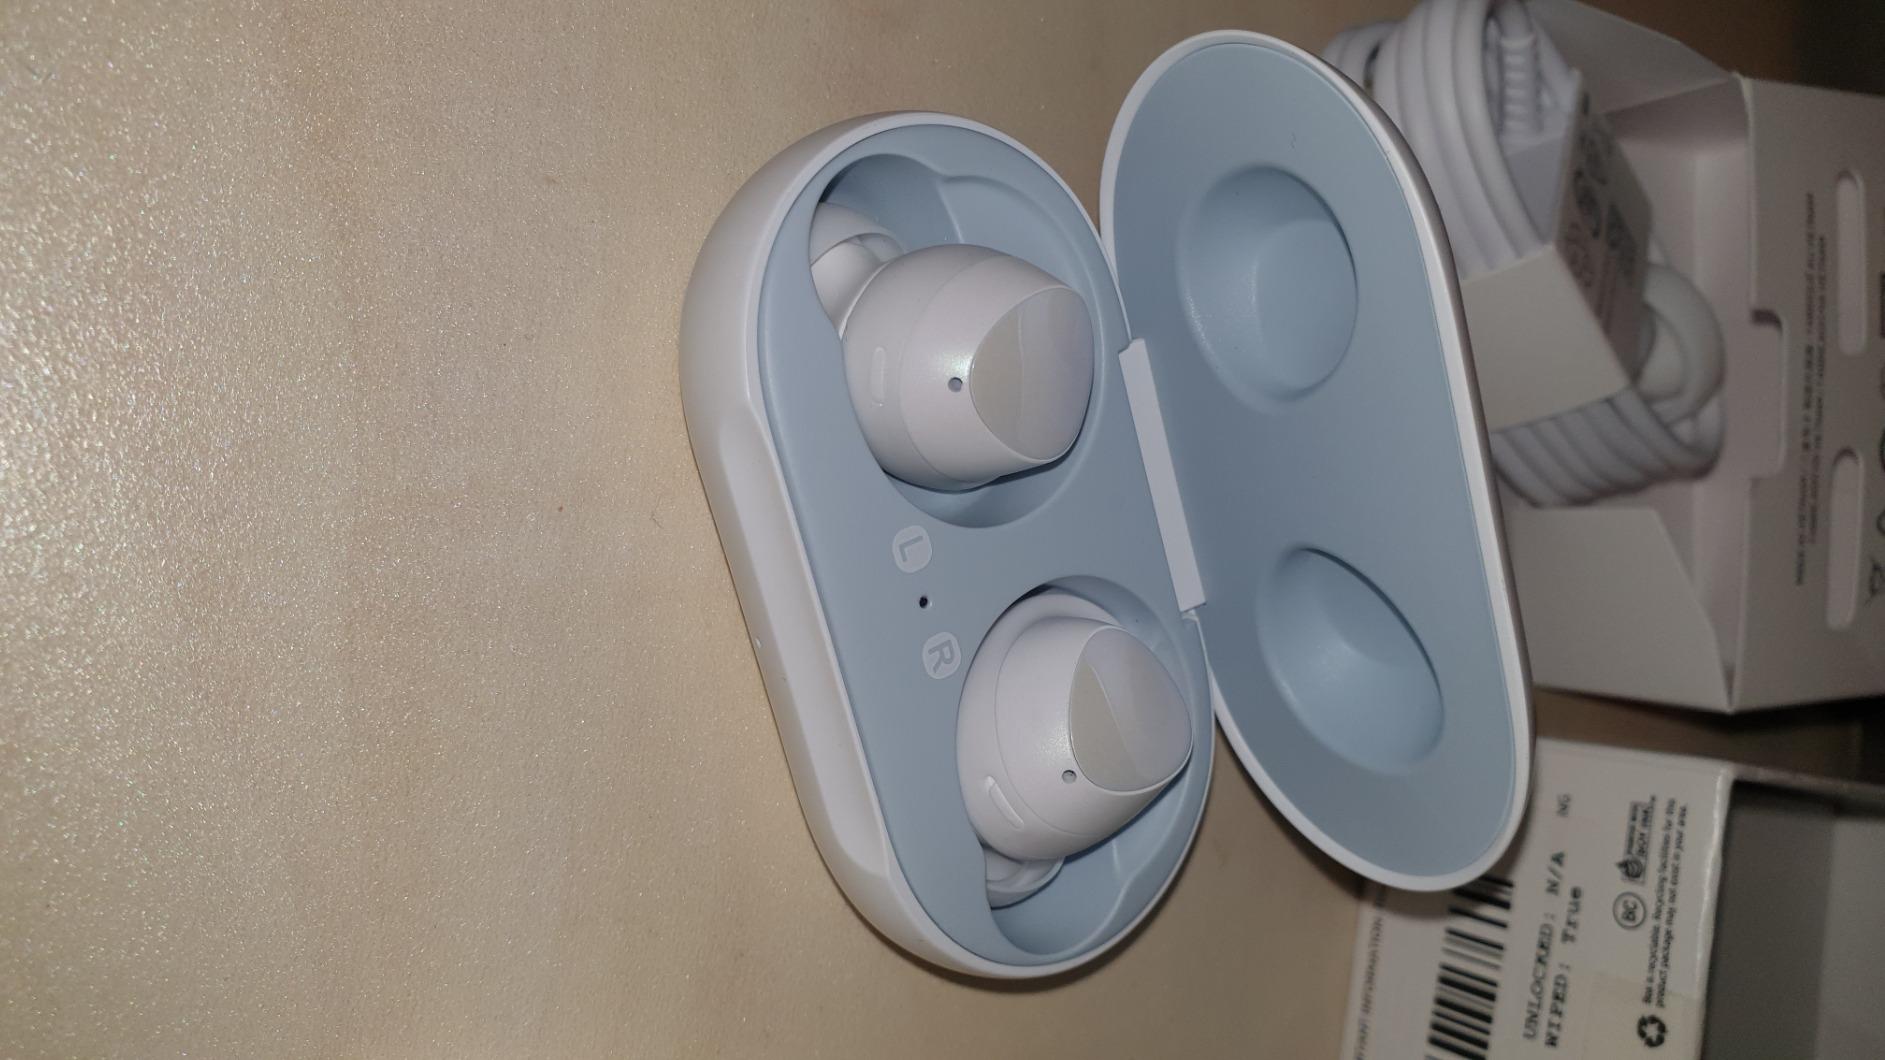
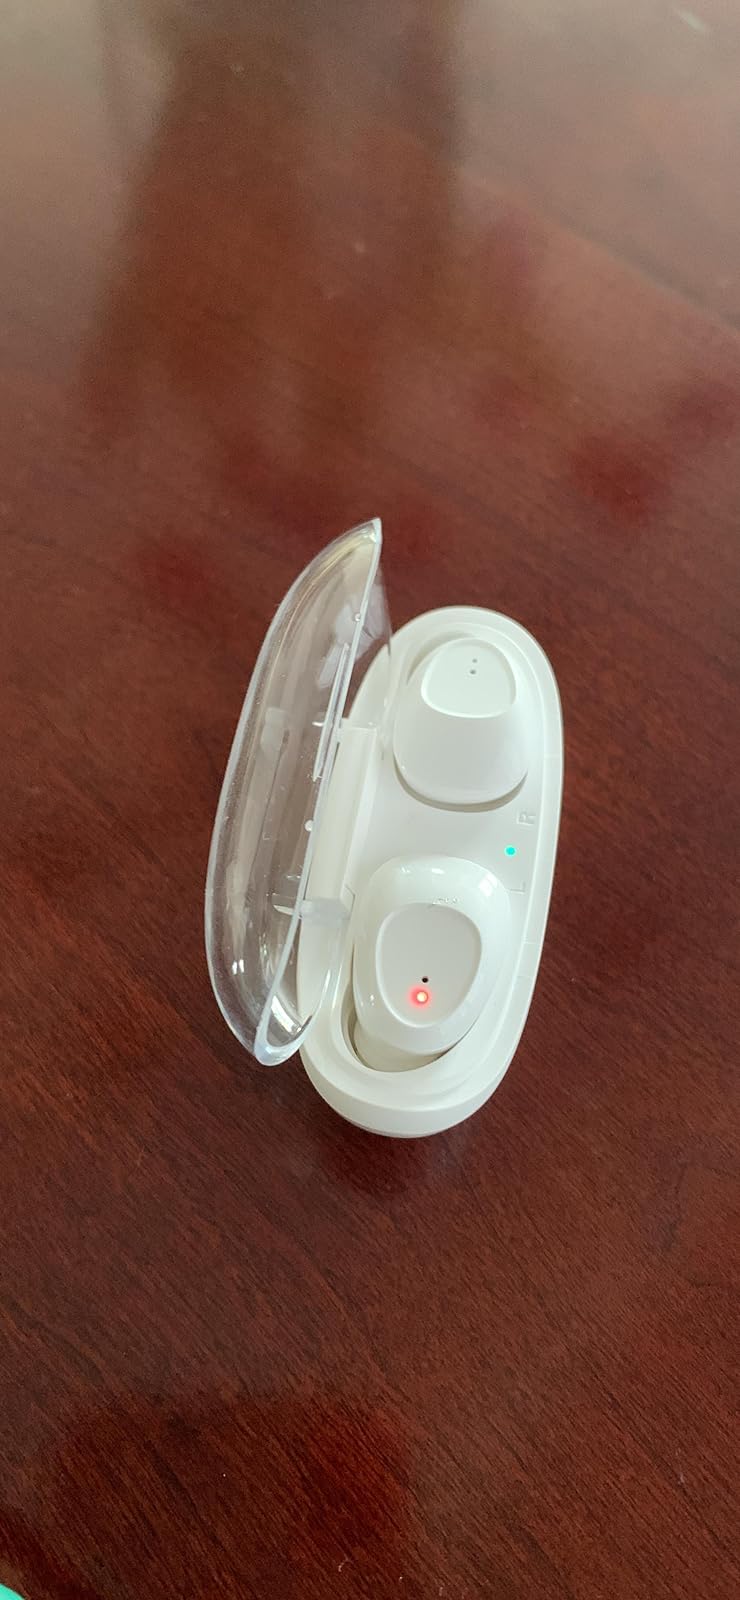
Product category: earbuds
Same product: no